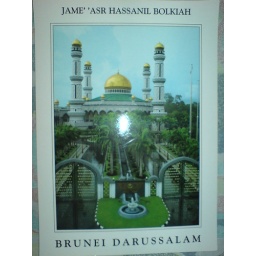
Largest mosque in Brunei, standing golden an grand in beautifully landscaped gardens.